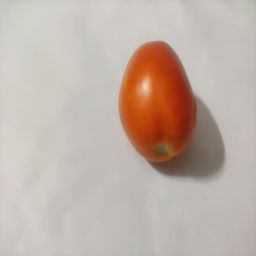
Crop: Tomato
Quality: Ripe